The Golden Bat

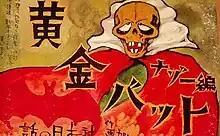
Ōgon Bat as seen in a "kamishibai"

, known as Phantaman or Fantomas in various countries outside Japan, is a Japanese superhero created by Suzuki Ichiro and Takeo Nagamatsu in autumn of 1930 who originally debuted in a "kamishibai" (paper theater). Ōgon Bat is considered by some to be the world's first superhero, and is a precursor to later superhero characters such as the Japanese "kamishibai" character "Prince of Gamma" (debut early 1930s), and the American comic book characters "Superman" (debut 1938) and "Batman" (debut 1939).